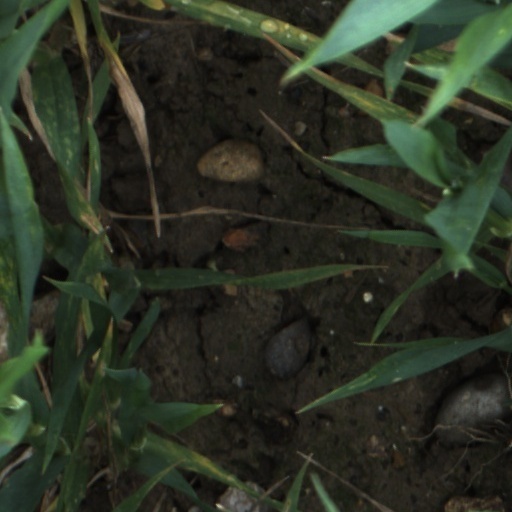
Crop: wheat